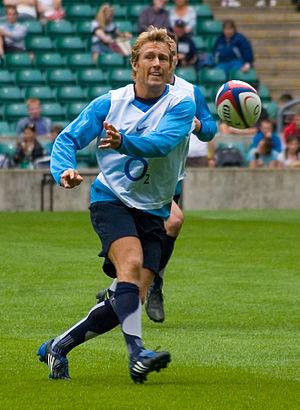
Jonny Wilkinson à l'entraînement avec le XV de la Rose
Tobias Gerald Albert Lieven Flood, dit Toby Flood, né le 8 août 1985 à Frimley, est un joueur de rugby à XV anglais. Il joue en équipe d'Angleterre et évolue au poste de demi d'ouverture ou de centre. Il retourne au Newcastle Falcons où il y a joué pendant 4 ans, après avoir joué à Newcastle Falcons, Leicester Tigers et au Stade toulousain.
Le championnat de France de rugby à XV 2013-2014 ou Top 14 2013-2014 est la cent-quinzième édition du championnat de France de rugby à XV. Elle oppose les quatorze meilleures équipes de rugby à XV françaises. Le championnat débute le 16 août 2013 pour s'achever par une finale le 31 mai 2014 au Stade de France.
L'équipe d'Angleterre termine première du Tournoi des six nations 2011, après avoir remporté quatre victoires et connu une seule défaite contre l'Irlande. L'Angleterre remporte ce tournoi sans pour autant réaliser le grand chelem.